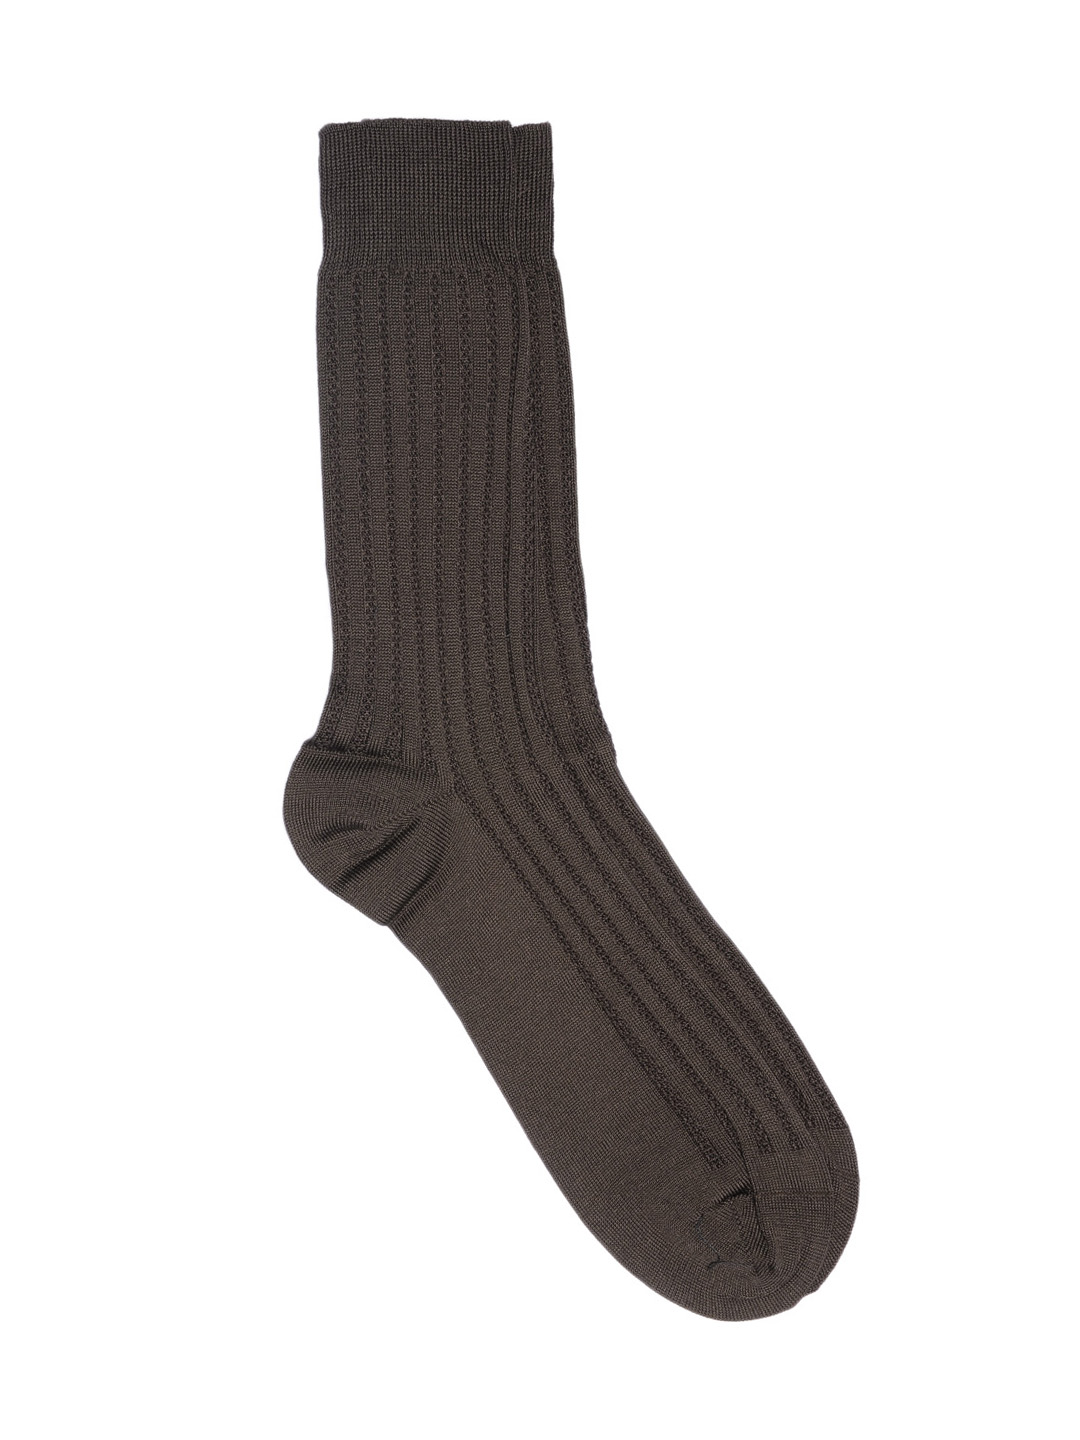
Raymond Men Brown Socks
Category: Accessories / Socks / Socks
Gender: Men
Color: Brown
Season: Summer 2016
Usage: Casual